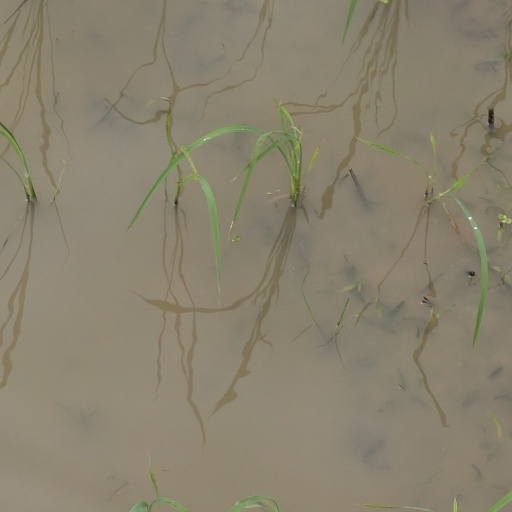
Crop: rice